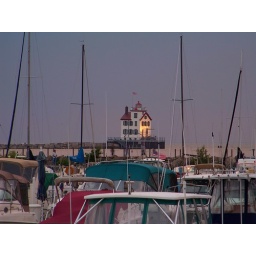
The boats are tucked in as night and the clouds roll in around the Lorain Lighthouse.